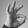
ASL letter: F